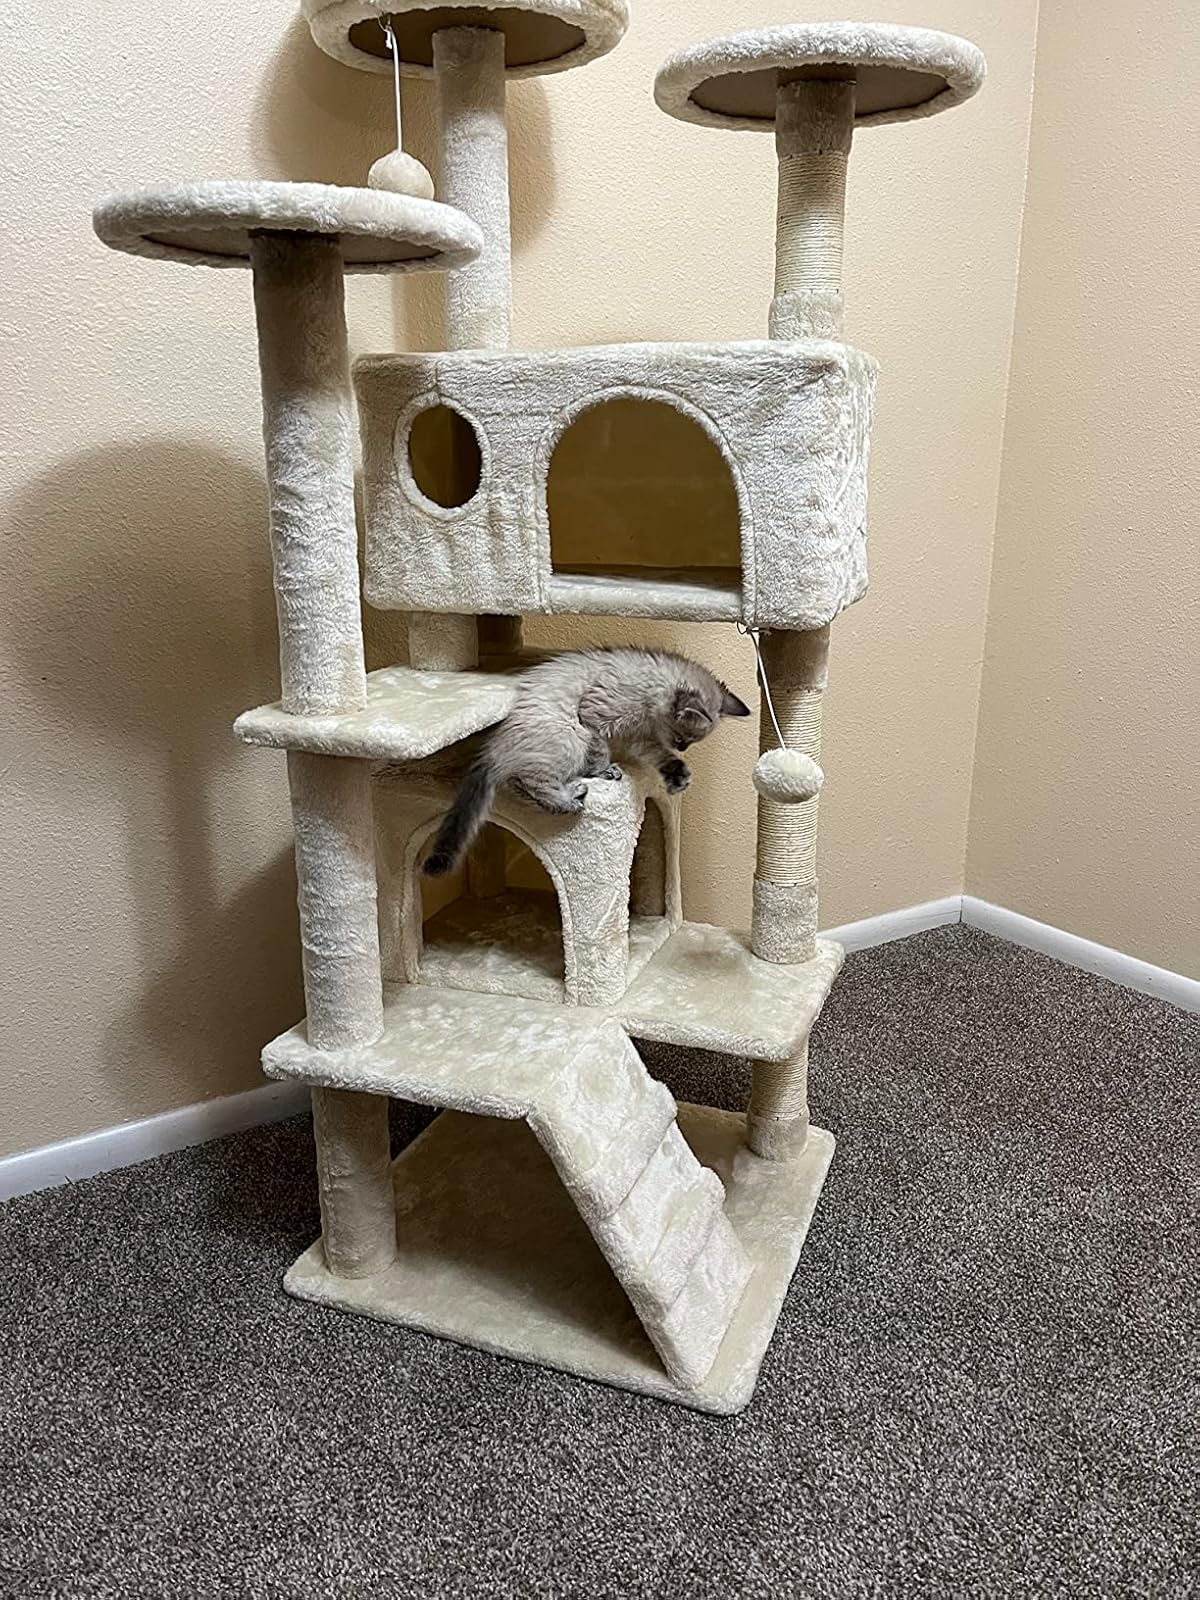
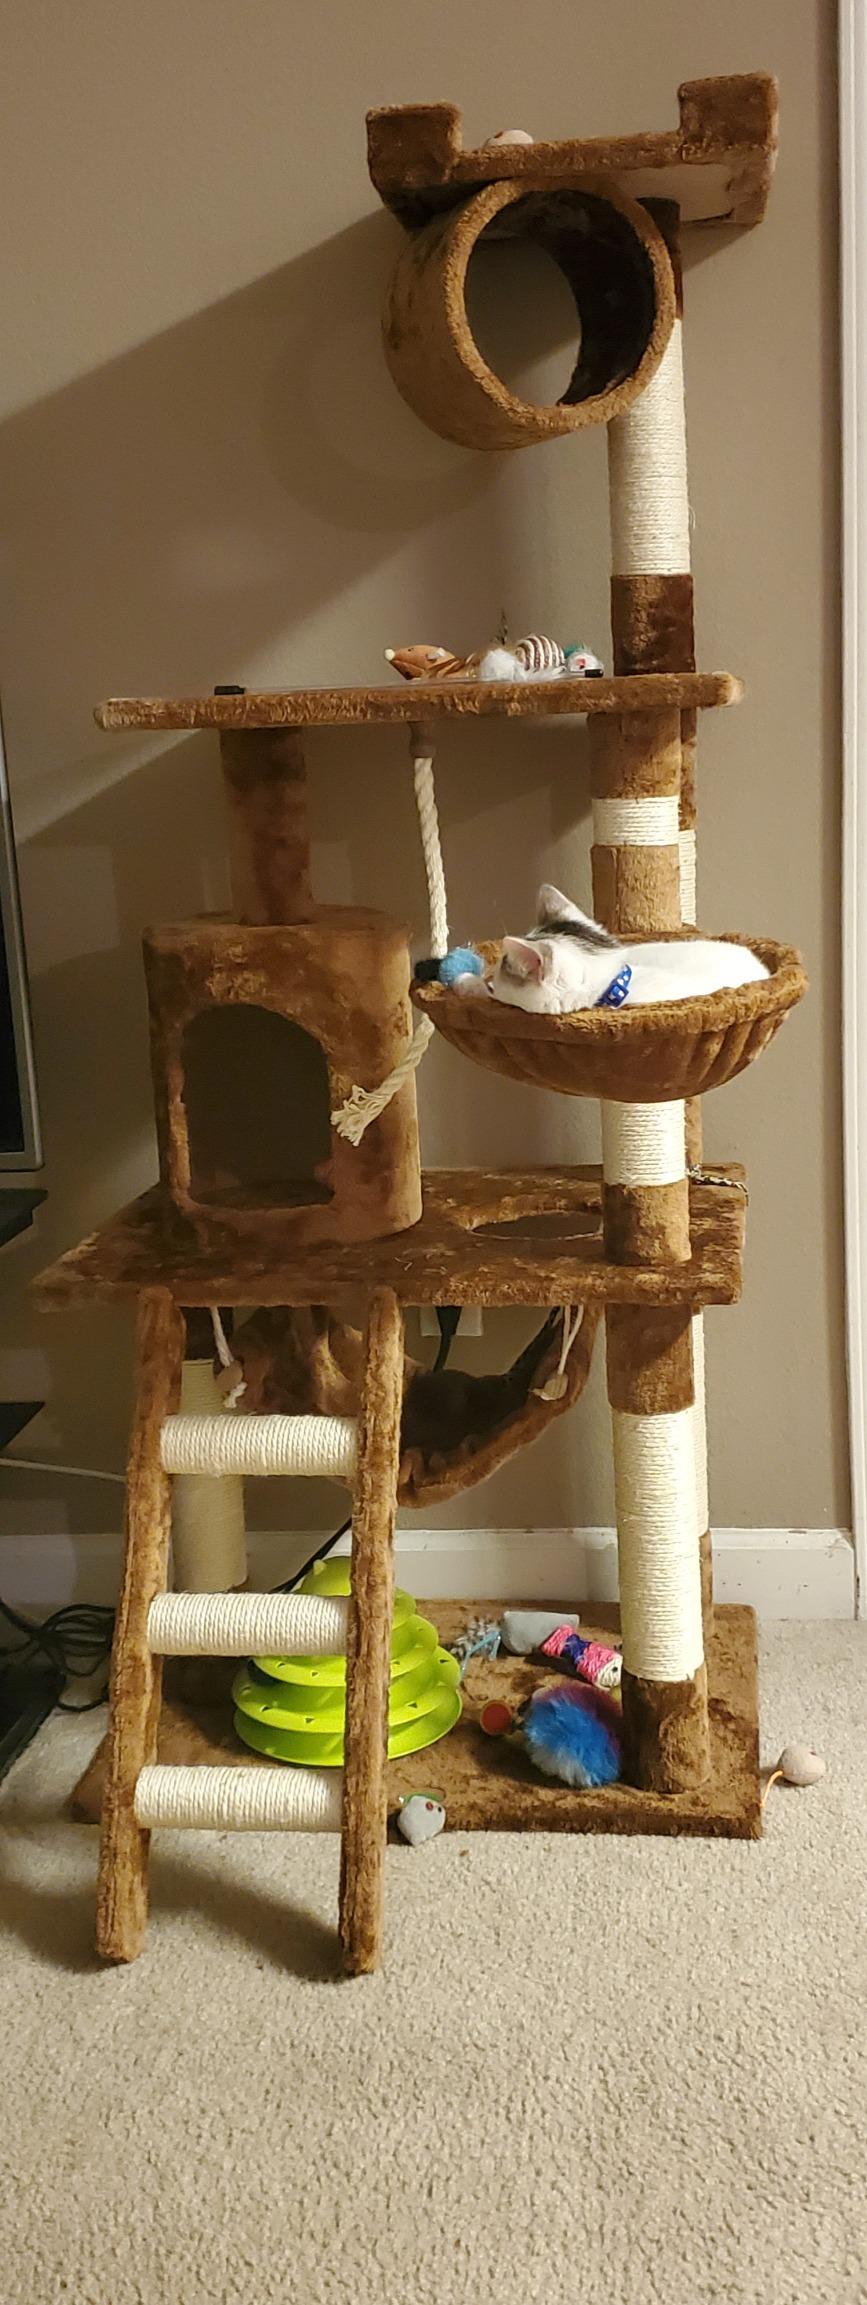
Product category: items_cat tree
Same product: no